2C2-NBOMe

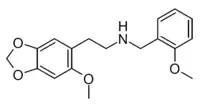

2C2-NBOMe, also known as 2C-MMDA-2-NBOMe or NBOMe-MMDPEA-2, is a phenethylamine derivative from the 25-NB (NBOMe) family. It is the NBOMe derivative of 2C-MMDA-2 (MMDPEA-2).